Arturo Toscanini

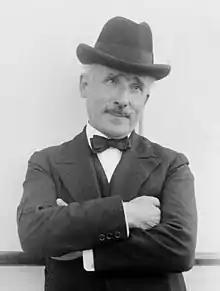
Arturo Toscanini

In 1936, Toscanini resigned from the New York Philharmonic, returned to Italy and was considering retirement; David Sarnoff, president of the Radio Corporation of America (RCA), proposed creating a symphony orchestra for radio concerts and engaging Toscanini to conduct it. Toscanini was initially uninterested in the proposal, but Sarnoff sent Toscanini's friend Samuel Chotzinoff to visit the conductor in Milan; Chotzinoff was able to persuade the wary Toscanini to accept Sarnoff's offer. Toscanini returned to the United States to conduct his first broadcast concert with the NBC Symphony Orchestra on December 25, 1937, in NBC Studio 8-H in New York City's Rockefeller Center. The infamous dry acoustics of the specially built radio studio gave the orchestra, as heard on early broadcasts and recordings, a harsh, flat quality; some remodeling in 1942, at Leopold Stokowski's insistence, added a bit more reverberation. In 1950, 8-H was converted into a television studio, and the NBC Symphony broadcast concerts were moved to Carnegie Hall. Studio 8-H has been home to NBC's "Saturday Night Live" since 1975. In January 1980, Zubin Mehta and the New York Philharmonic began a series of special televised NBC concerts called "Live From Studio 8H", the first one being a tribute to Toscanini, punctuated by clips from his NBC television concerts.